Zack Taylor

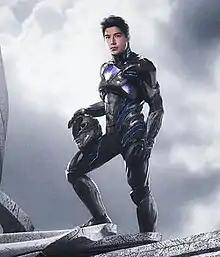
Ludi Lin as Zack in 2017 film "Power Rangers".

Zack appears in the 2017 film reboot, played by Chinese-Canadian actor Ludi Lin. He is initially introduced as a school truant with an apparent need for adrenaline, willing to attempt the team's more extreme stunts, such as jumping over a chasm. In the course of the film, it is revealed that he lives in a mobile home park with his ill mother, and Zack is her only carer. Zack is bilingual, speaking English, and using Mandarin Chinese to communicate with his mother. He is the first Ranger to try and pilot his zord, despite being told that it is only controllable once they have morphed, taking the Mastodon on a run through the hills. He rallies in time to assist the team in facing Rita in the final battle.